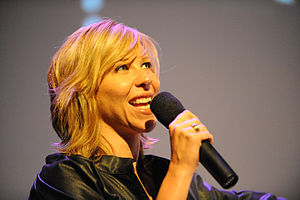
Claudia de Breij
Claudia de Breij ved Nederlands Film Festival 2008.
Claudia de Breij er en hollandsk komiker, studievært og radio-dj.